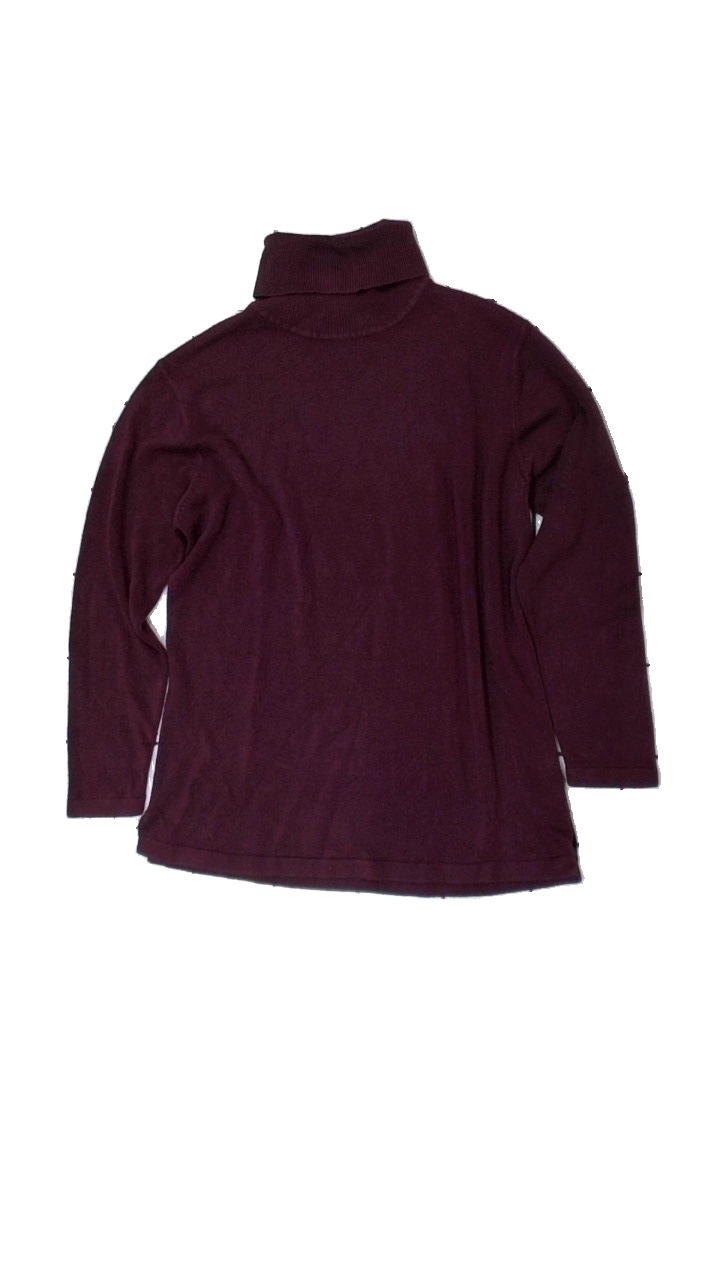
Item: Sweater (Ladies)
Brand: Cpm Edition
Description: lila långärmad tröja med hög krage, mycket nopprig
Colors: Purple
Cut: Regular, Turtle neck
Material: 100% acrylic
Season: All
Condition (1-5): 2
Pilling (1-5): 2
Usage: Export
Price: <50